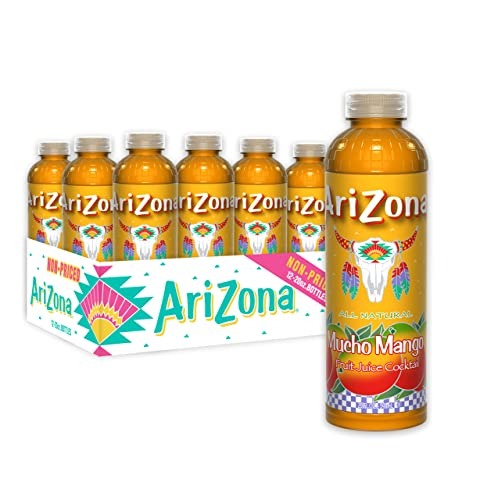
Item Name: AriZona Mucho Mango Fruit Juice Cocktail, 20 Fl Oz (Pack of 12)
Bullet Point 1: REAL JUICE: AriZona Mucho Mango Drink is is the perfect Mango Juice and fruit flavor. Made using real mango fruit juice, super tasty!
Bullet Point 2: WHO'S THIRSTY?: Whether you're drinking straight from the bottle or a tall glass with ice, at home, school, or work, treat yourself with this thirst quenching beverage that's simply delicious.
Bullet Point 3: VITAMIN C: This product is rich with Vitamin C. It's a great tasting drink that can be enjoyed at any age.
Bullet Point 4: 100% NATURAL: This product is free from artificial flavors, coloring and preservatives.
Bullet Point 5: BULK 12 PACK: Order your favorite flavor of AriZona Fruit Juice Cocktail with ease in a 12 pack case
Value: 240.0
Unit: Fl Oz

Price: 16.395